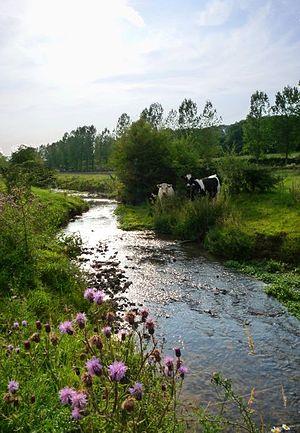
La Créquoise à Torcy en Artois.
La Créquoise est une rivière du département Pas-de-Calais de 15 km de long, dans la région Hauts-de-France et un affluent de la Canche en rive droite.